Cooper Cronk

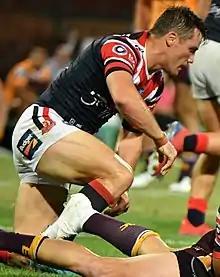
Cronk playing for the Roosters in 2019

On 7 November 2019, Cronk was recruited into AFL club GWS Giants as a 'leadership consultant'. The move was initiated by Jimmy Bartel and was officially confirmed by their coach, Leon Cameron. Cronk was set to begin his consultancy 2019 in preparation for the Giants' 2020 AFL season.